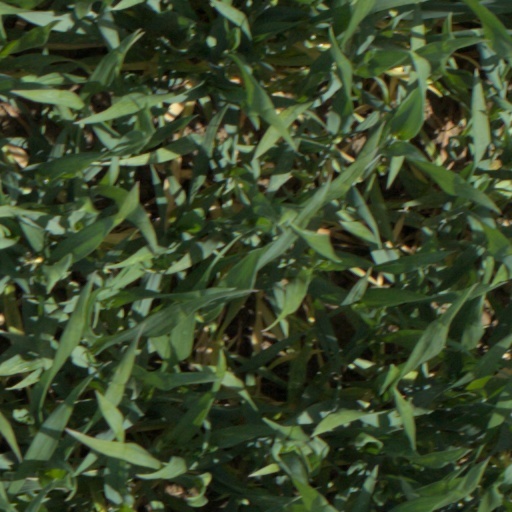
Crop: wheat